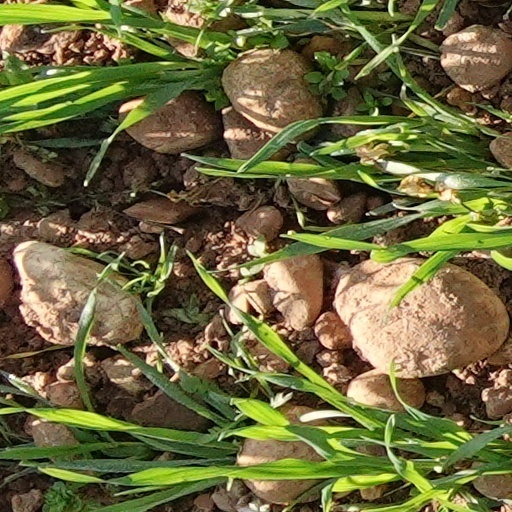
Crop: wheat